CSAR Class C 2-8-4T

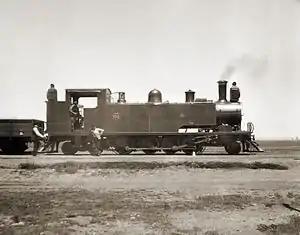
"Western Australian" no. 100, November 1901

The Central South African Railways Class C 2-8-4T of 1900 was a South African steam locomotive from the pre-Union era in Transvaal.